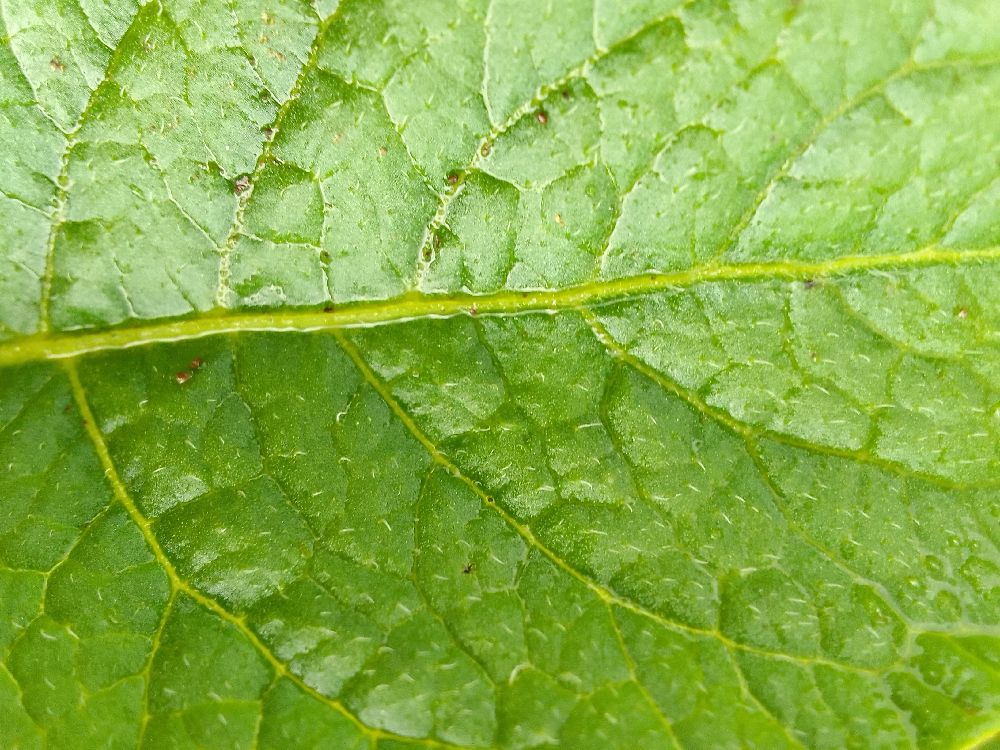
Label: Healthy